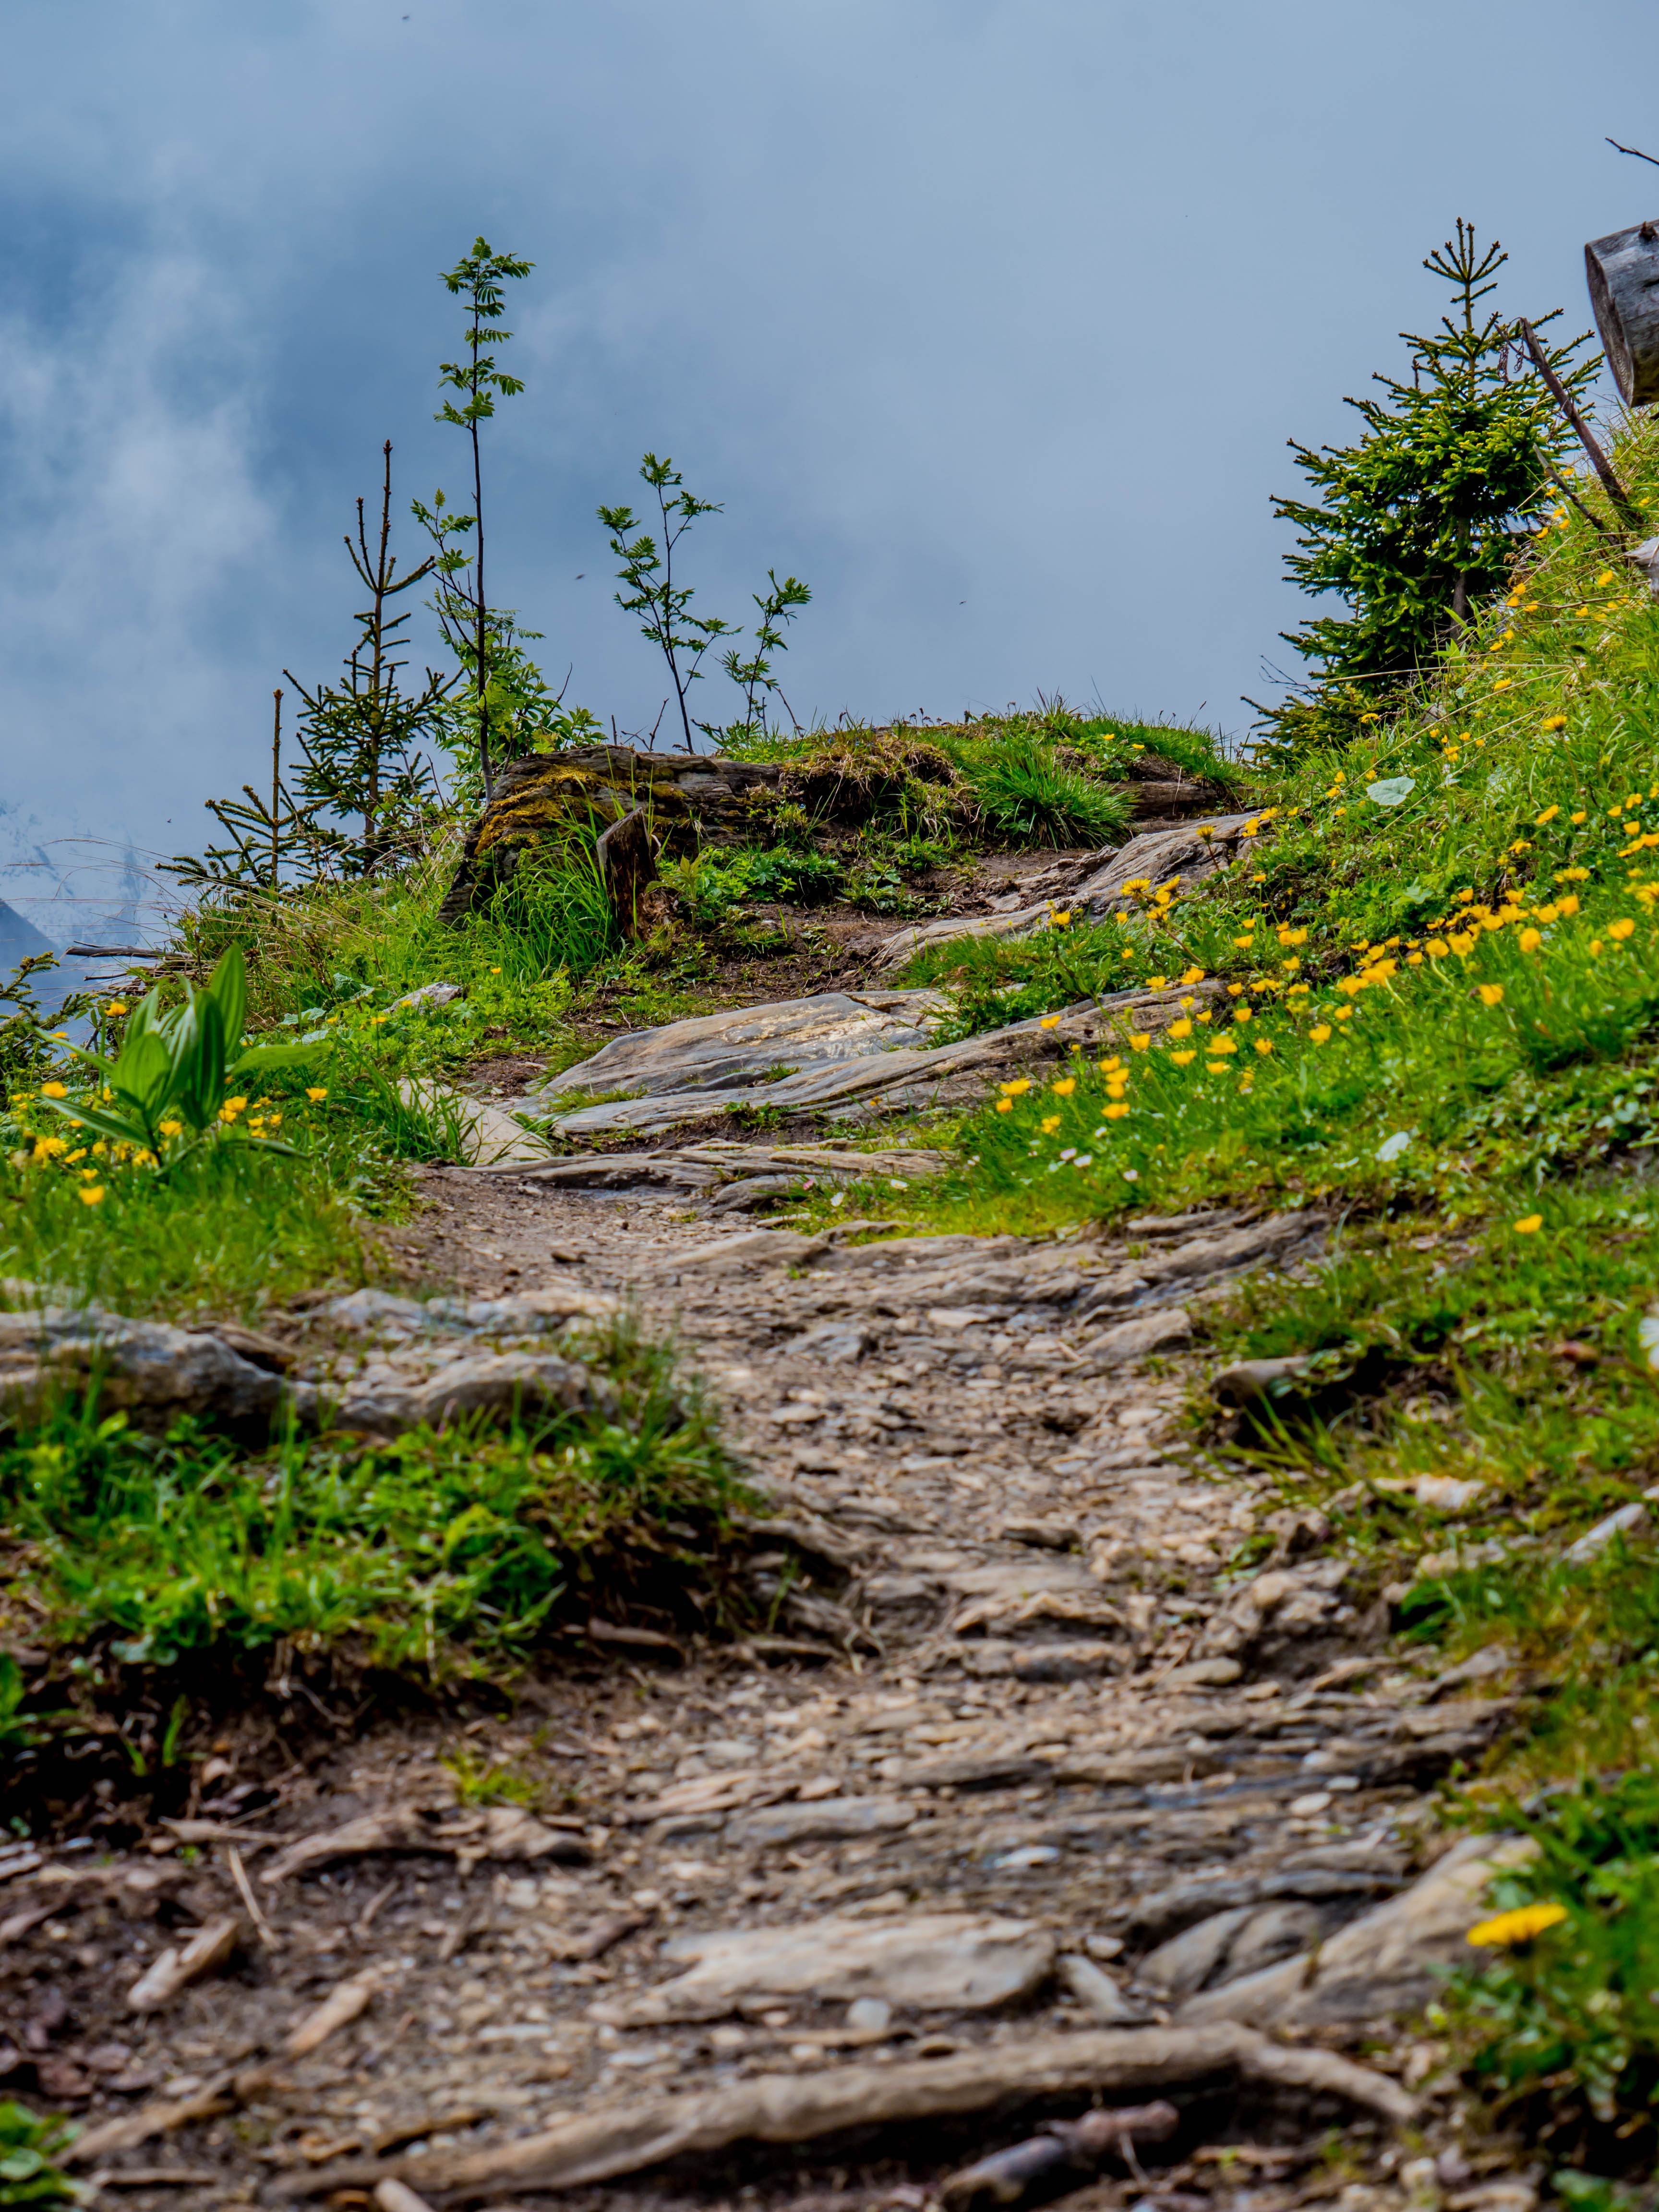
landscape, tree, nature, forest, grass, rock, wilderness, mountain, plant, trail, leaf, hill, flower, cliff, stream, jungle, autumn, soil, terrain, flora, ridge, austria, geology, mountains, vegetation, woodland, habitat, away, rural area, salzburger land, natural environment, woody plant, glockner view